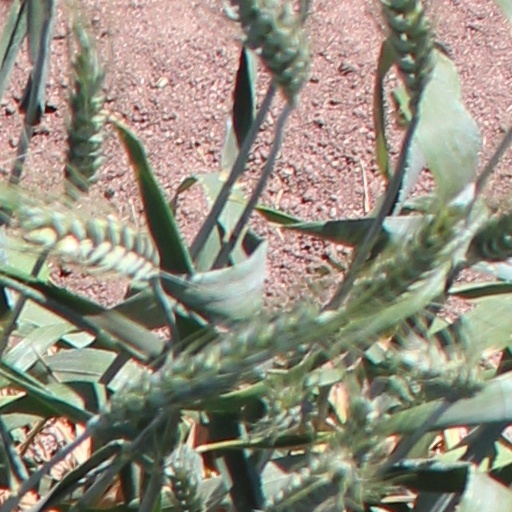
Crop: wheat